Phillip Livas

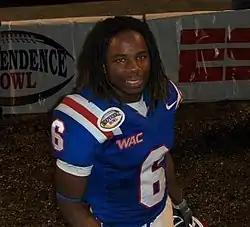
Livas at the 2008 Independence Bowl

Phillip Anthony Livas (born April 24, 1989) is a former American football wide receiver. In 2011, he was signed by the Miami Dolphins as an undrafted free agent in 2011 before being cut before the start of the regular season, and the Omaha Nighthawks of the United Football League before being released later in the season. He signed with the Saskatchewan Roughriders in October 2012, but has since been removed from the roster. He played college football at Louisiana Tech.